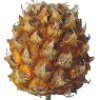
Label: pineapple_mini